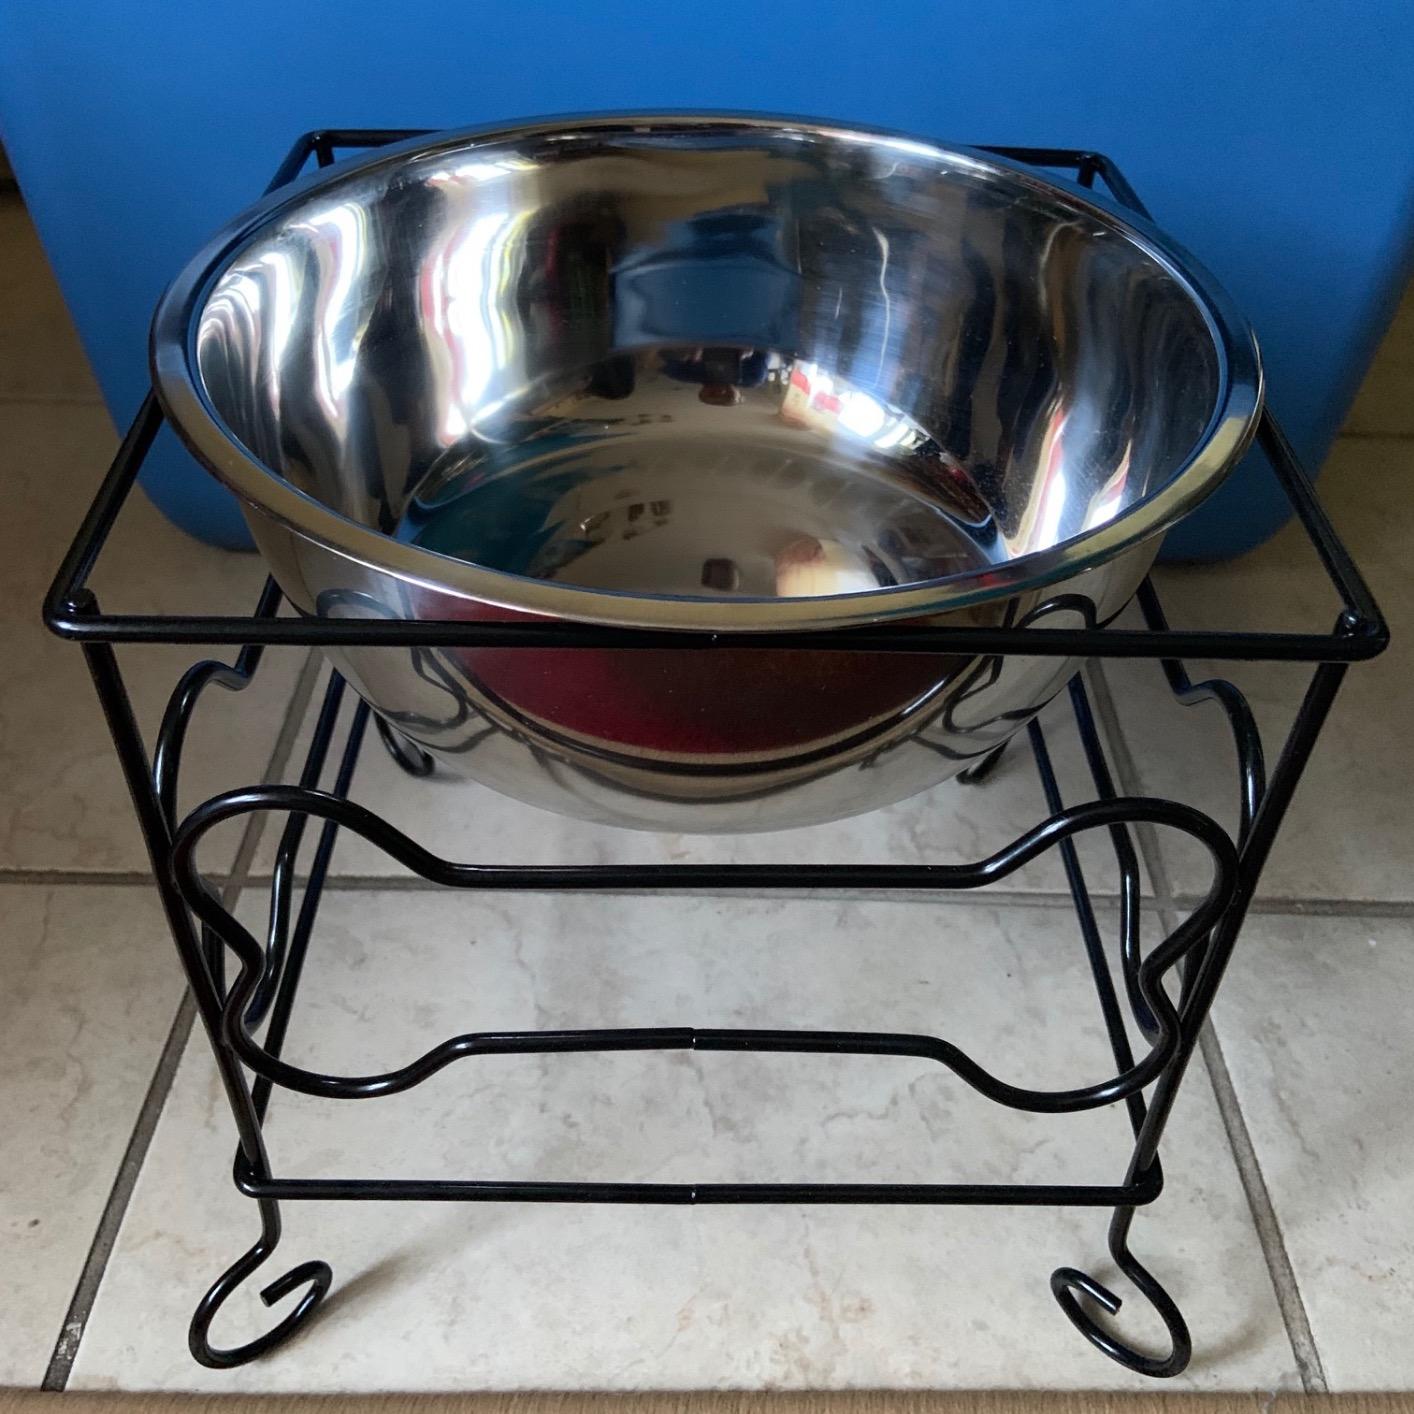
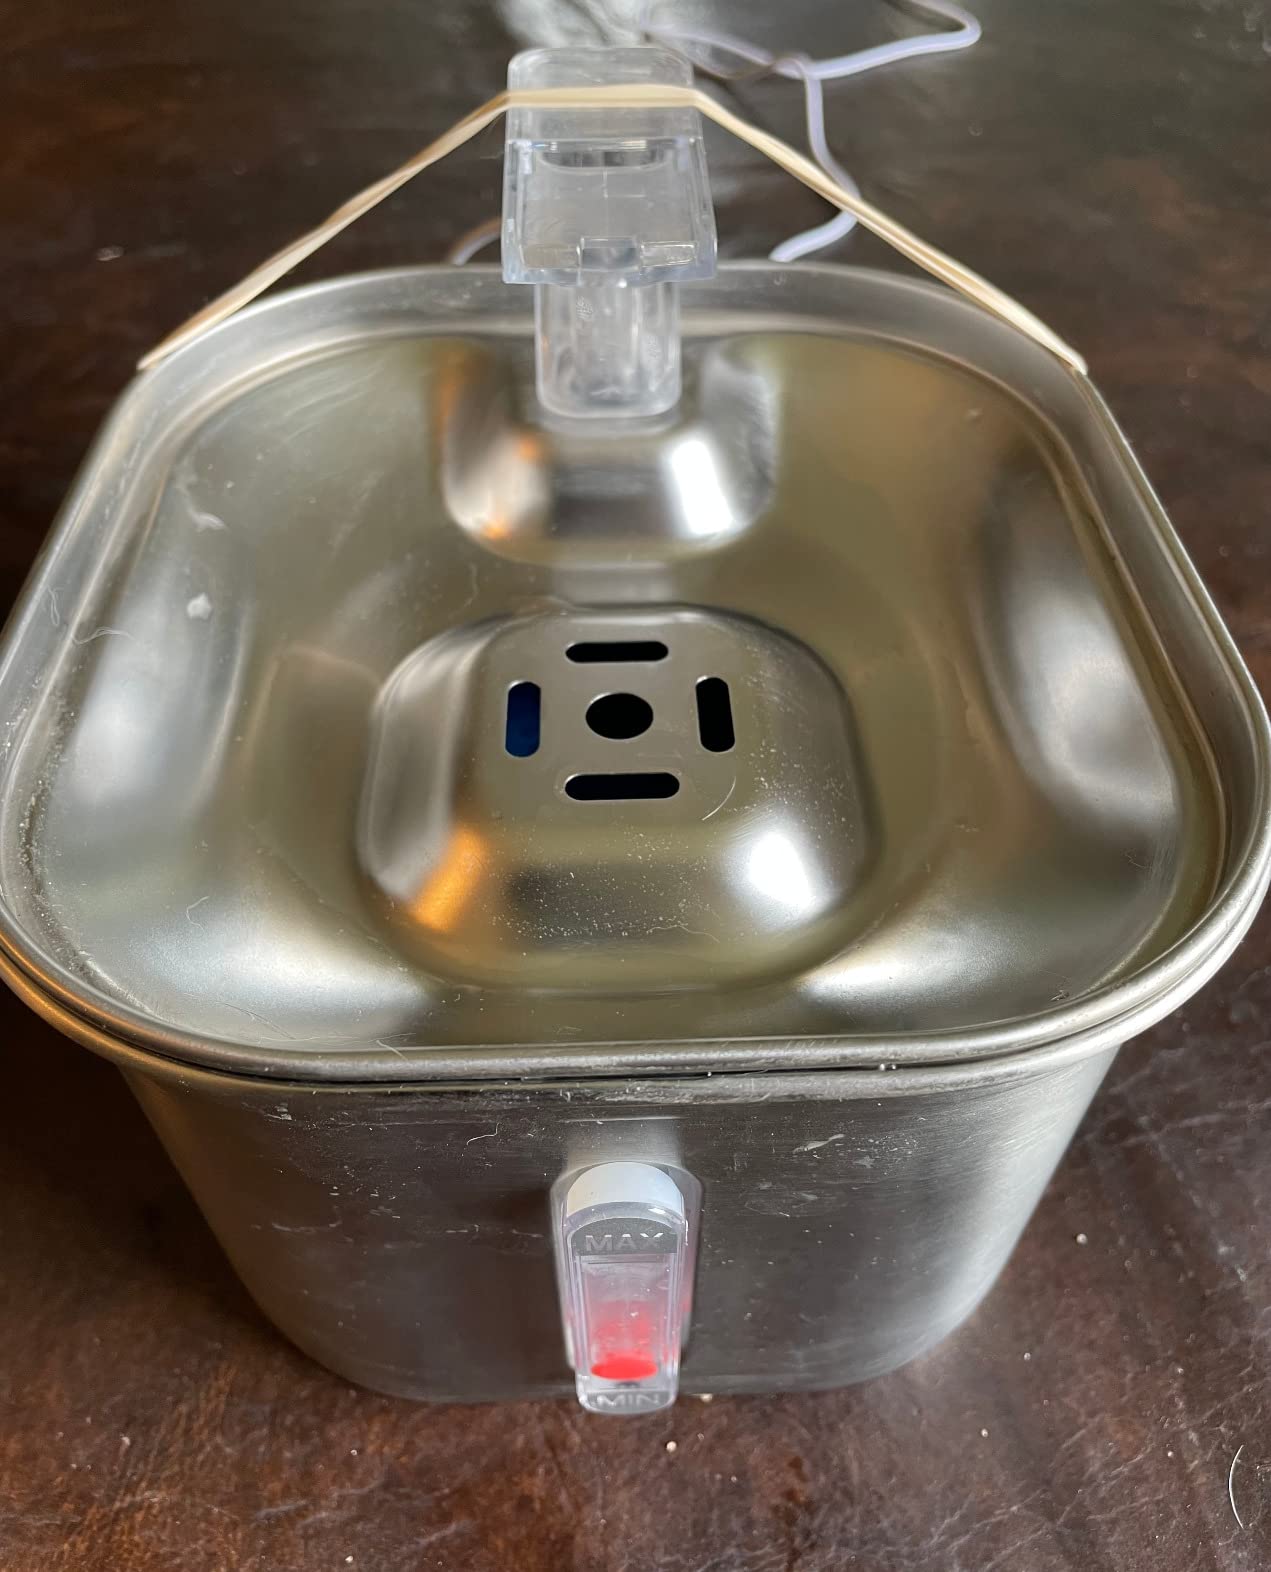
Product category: items_bowl
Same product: no